List of funicular railways

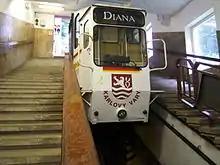
Diana Funicular in Karlovy Vary

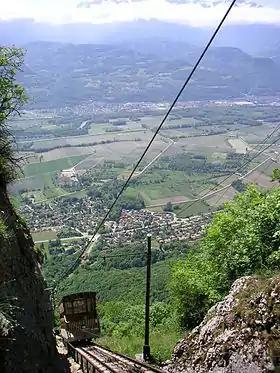
Funiculaire de Saint-Hilaire du Touvet

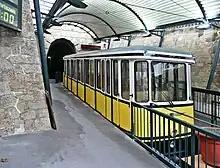
Standseilbahn Dresden

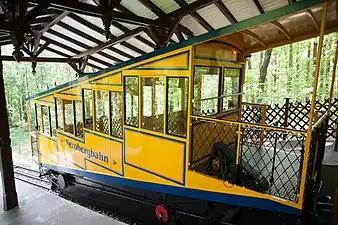
The Nerobergbahn

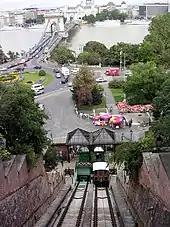
Budapest Castle Hill Funicular

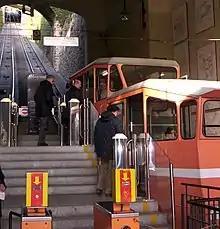
Bergamo Upper City funicular

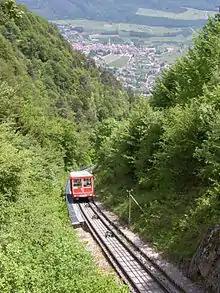
The Mendel Funicular

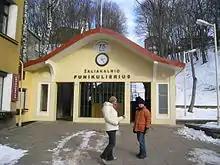
Žaliakalnis Funicular Railway

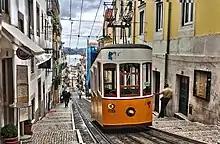
A view of the Bica Funicular as it travels between "Rua da Bica de Duarte Belo" and Rua de São Paulo

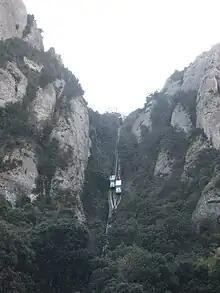
Funicular de Sant Joan

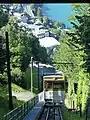
Territet–Glion funicular railway

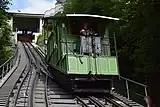
Fribourg Neuveville–Saint-Pierre (last water-powered)

"(Russia is a transcontinental country spanning Europe and Asia. All the funicular railways below are on the European side so are listed here.)"